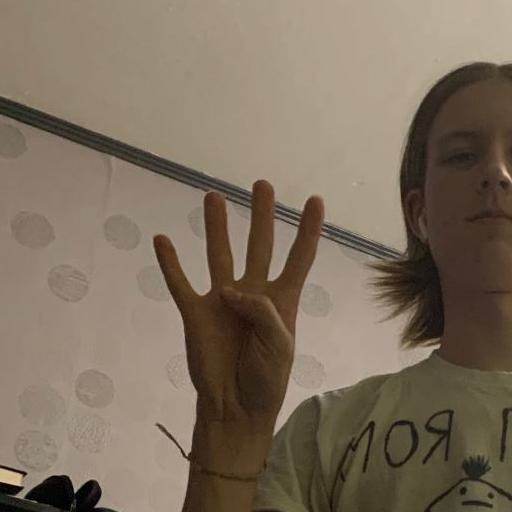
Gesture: four